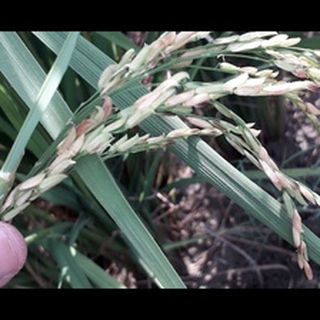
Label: diseased_rice